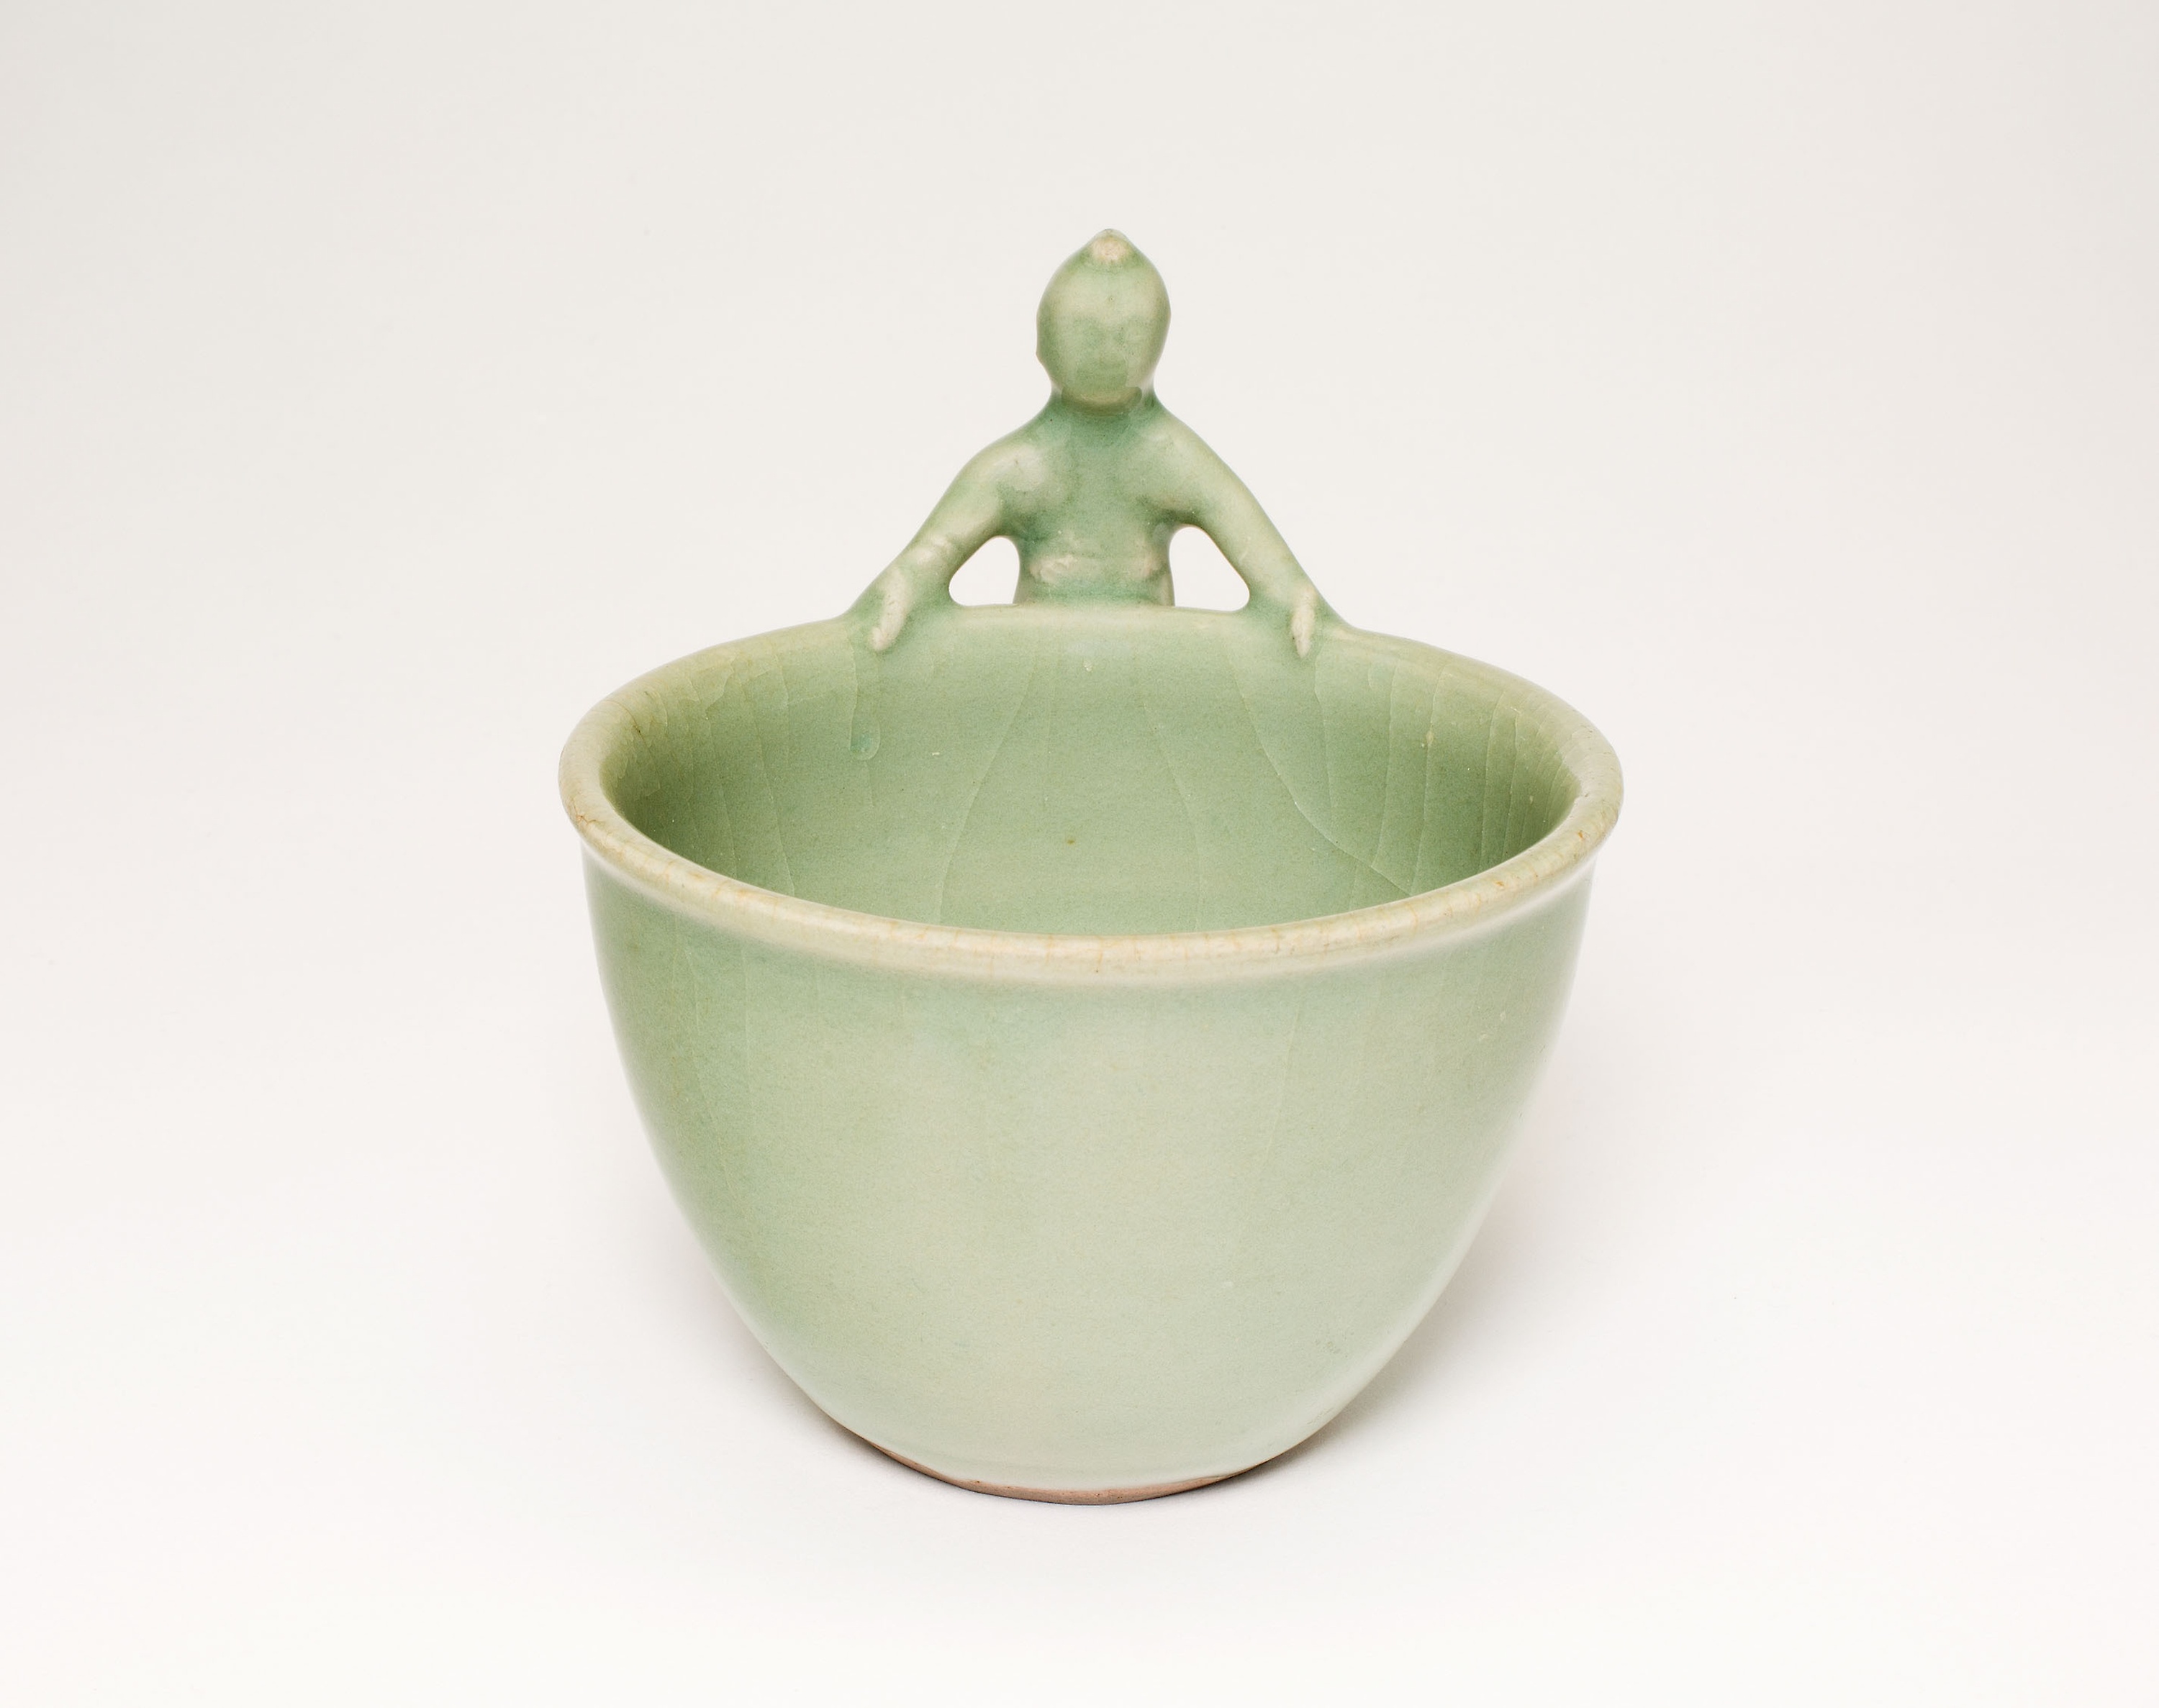
green, dishware, porcelain, tableware, serveware, earthenware, ceramic, bowl, pottery